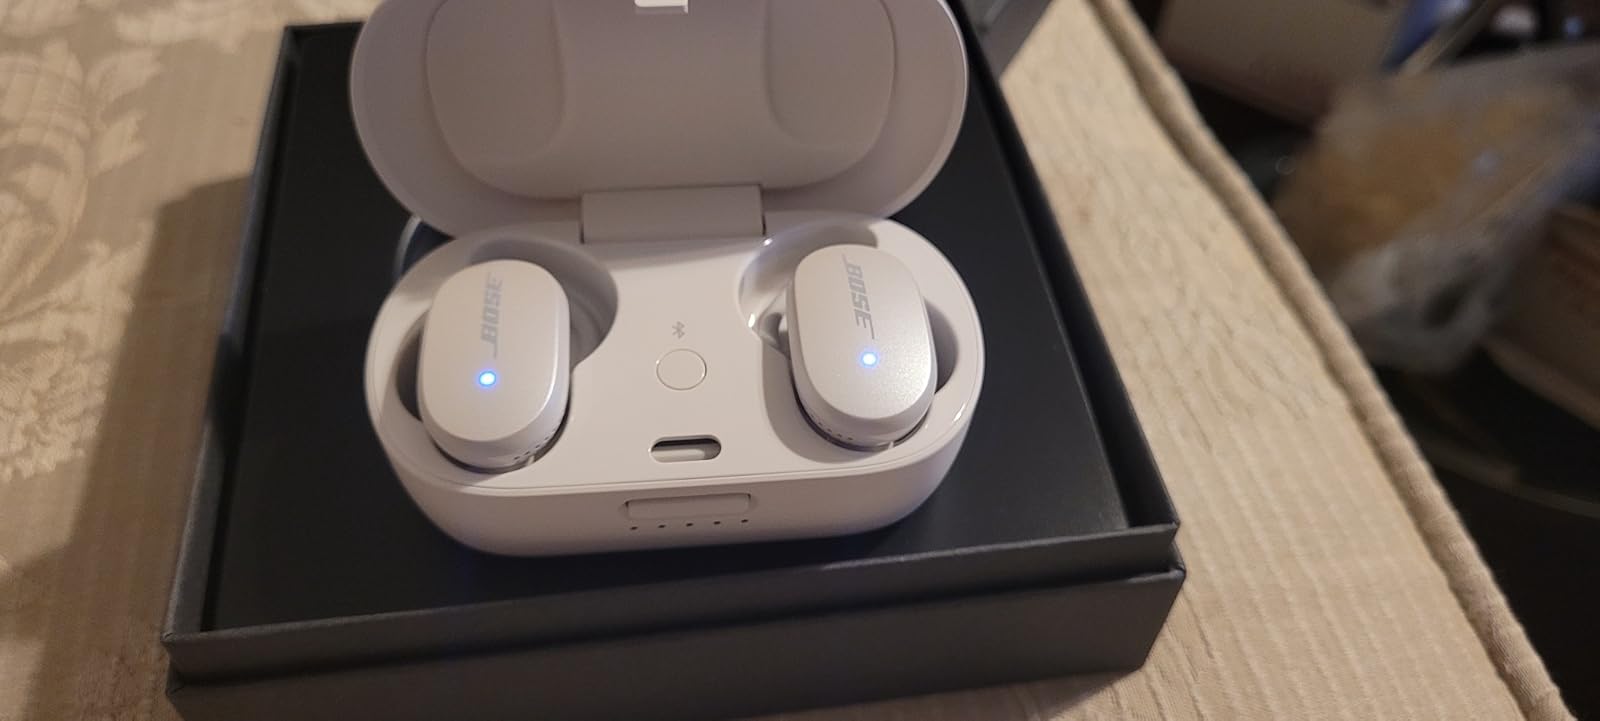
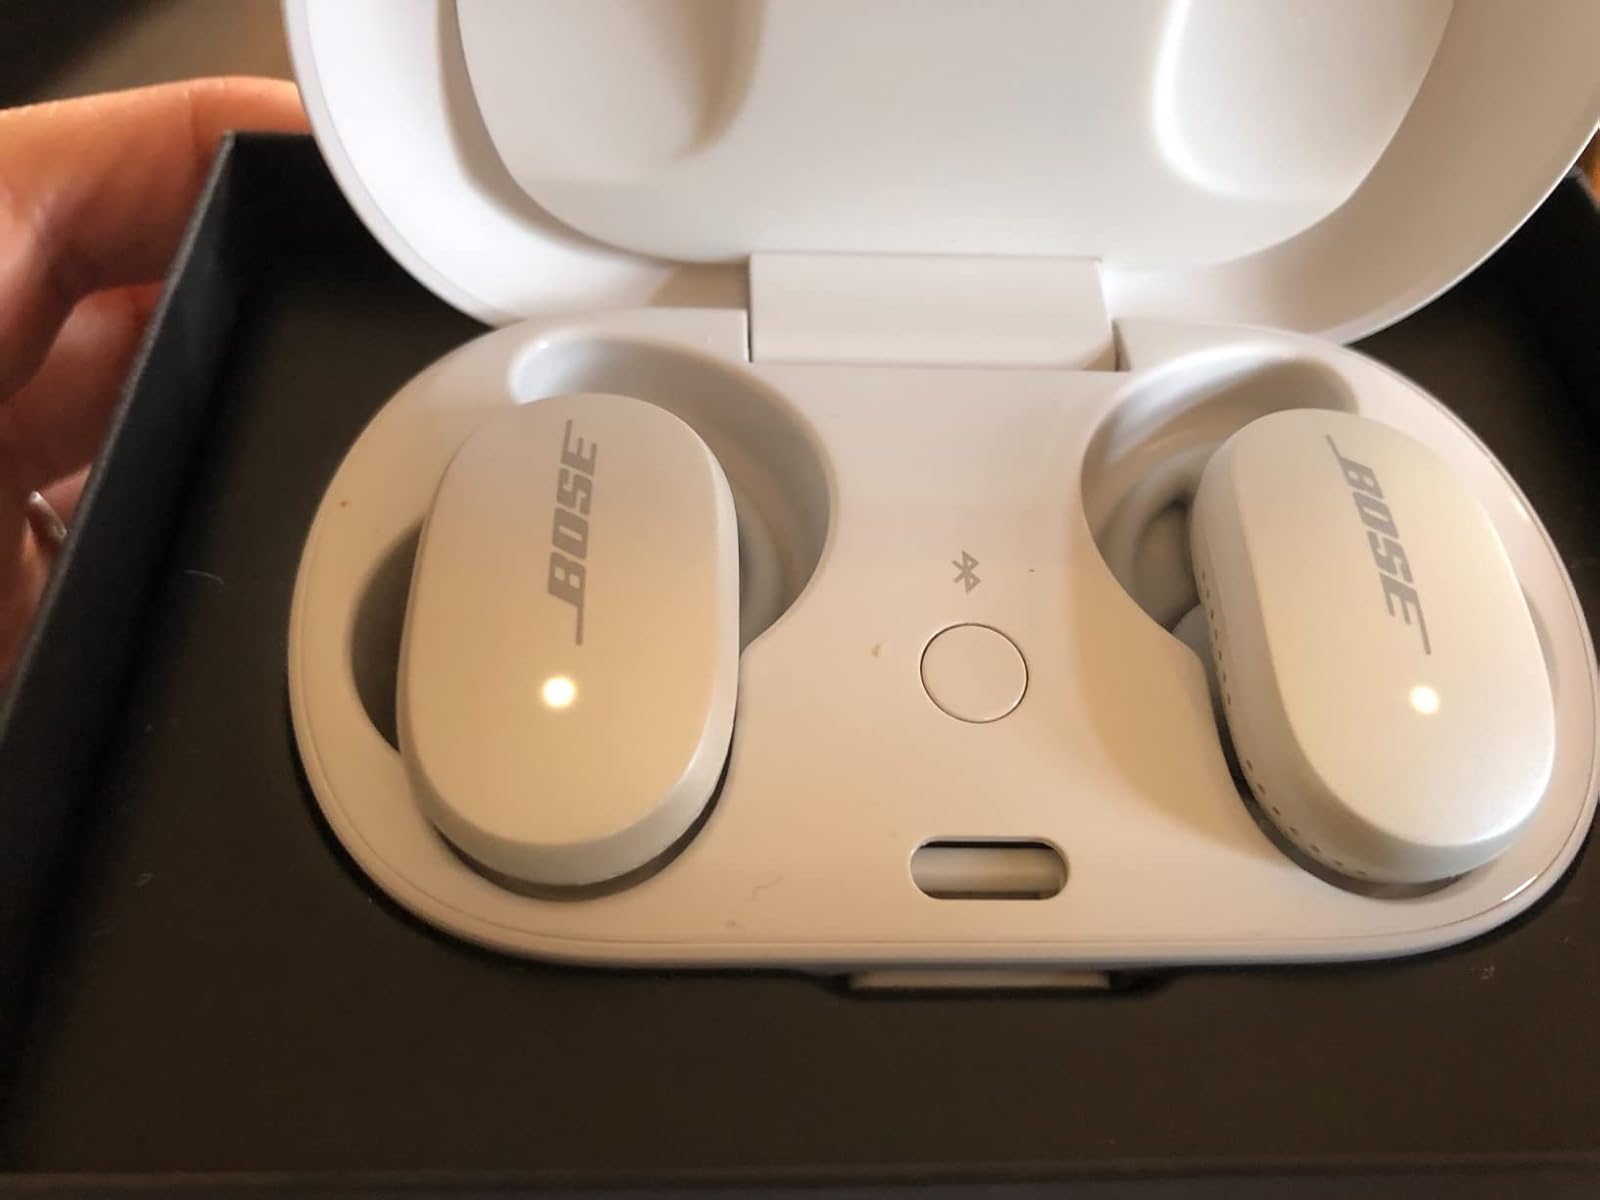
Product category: earbuds
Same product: yes